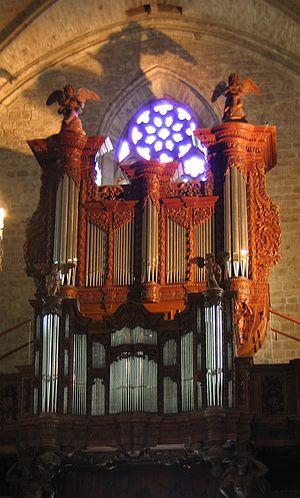
La Chaise-Dieu, Orgue de Église abbatiale de Saint-Robert